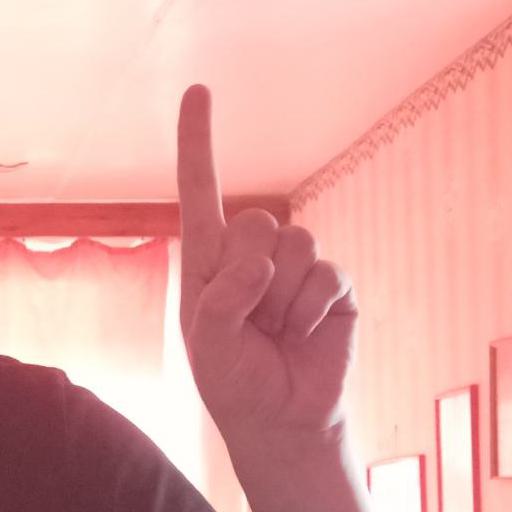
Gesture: one